Jackpot (2015 film)

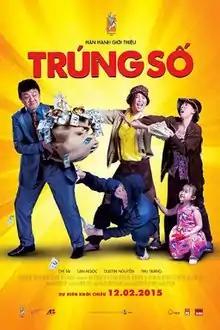
Film poster

Jackpot is a 2015 Vietnamese comedy film directed by Dustin Nguyen. The film won the Golden Kite Prize and was selected as the Vietnamese entry for the Best Foreign Language Film at the 88th Academy Awards, but it was unnominated.